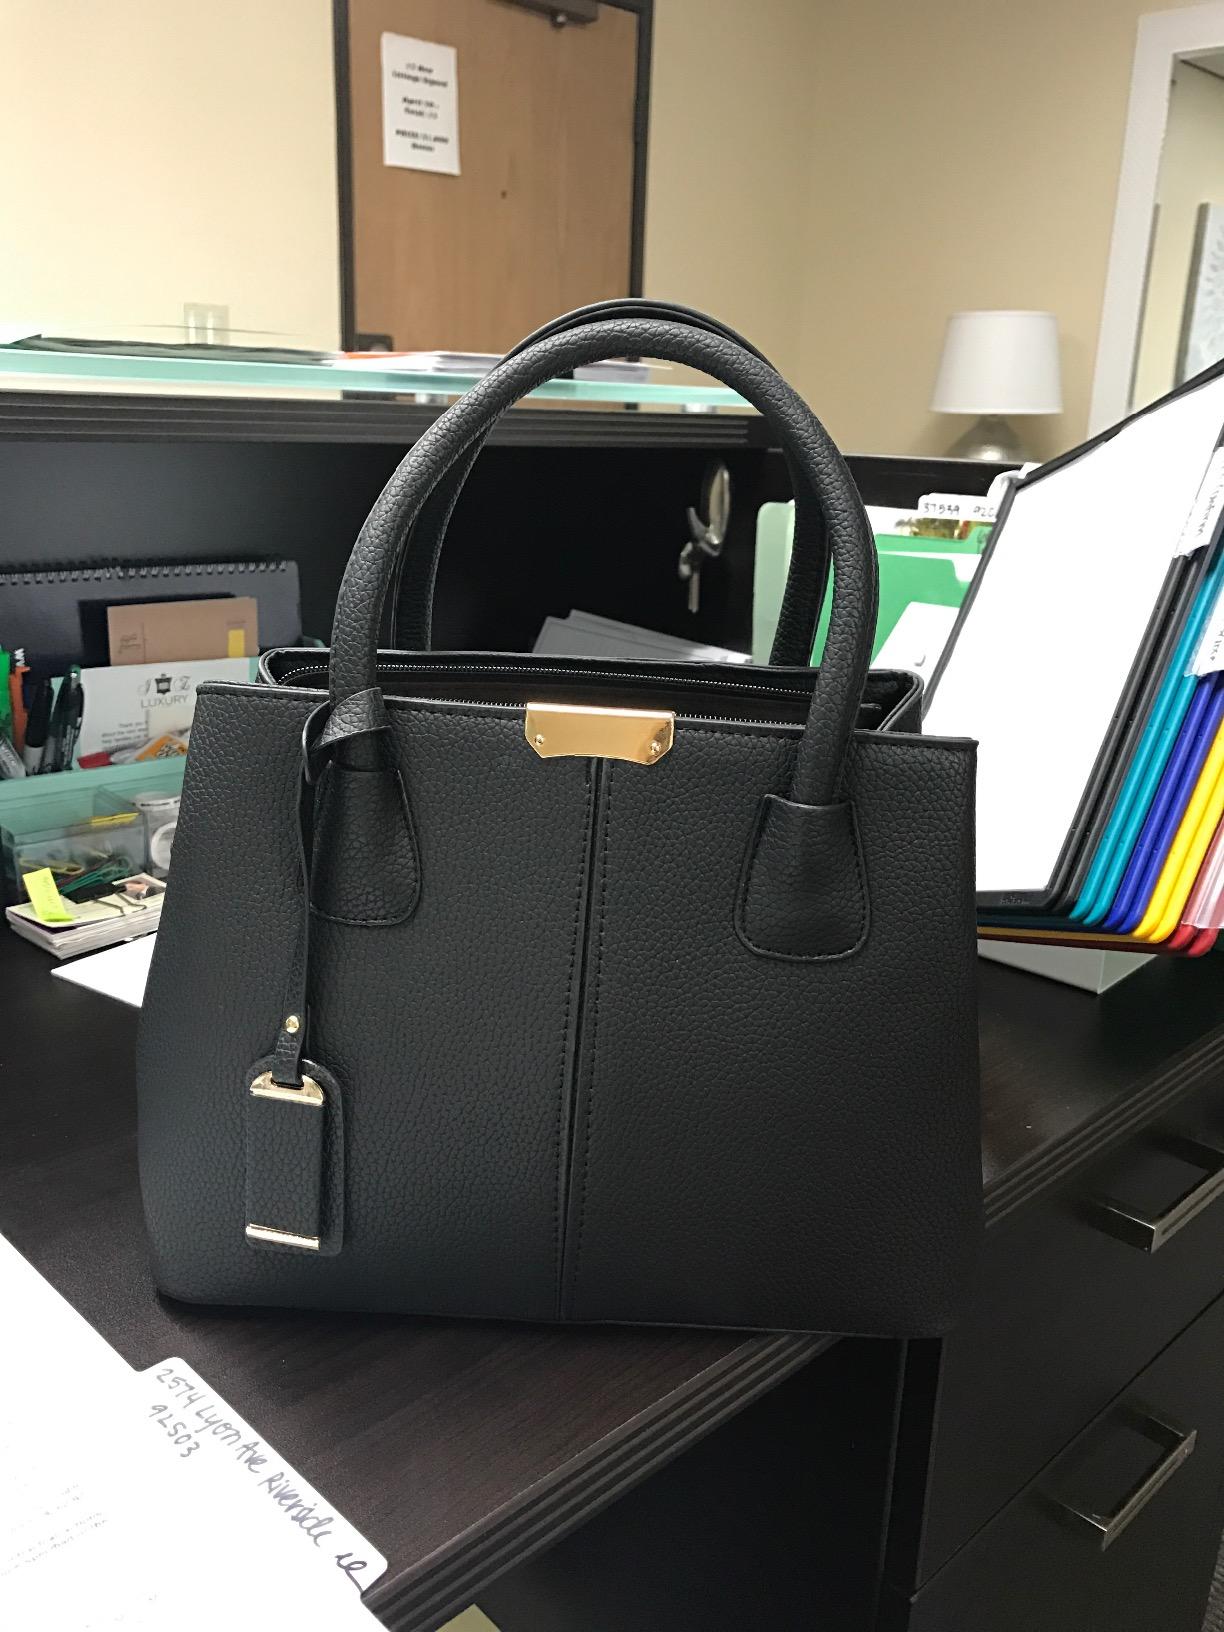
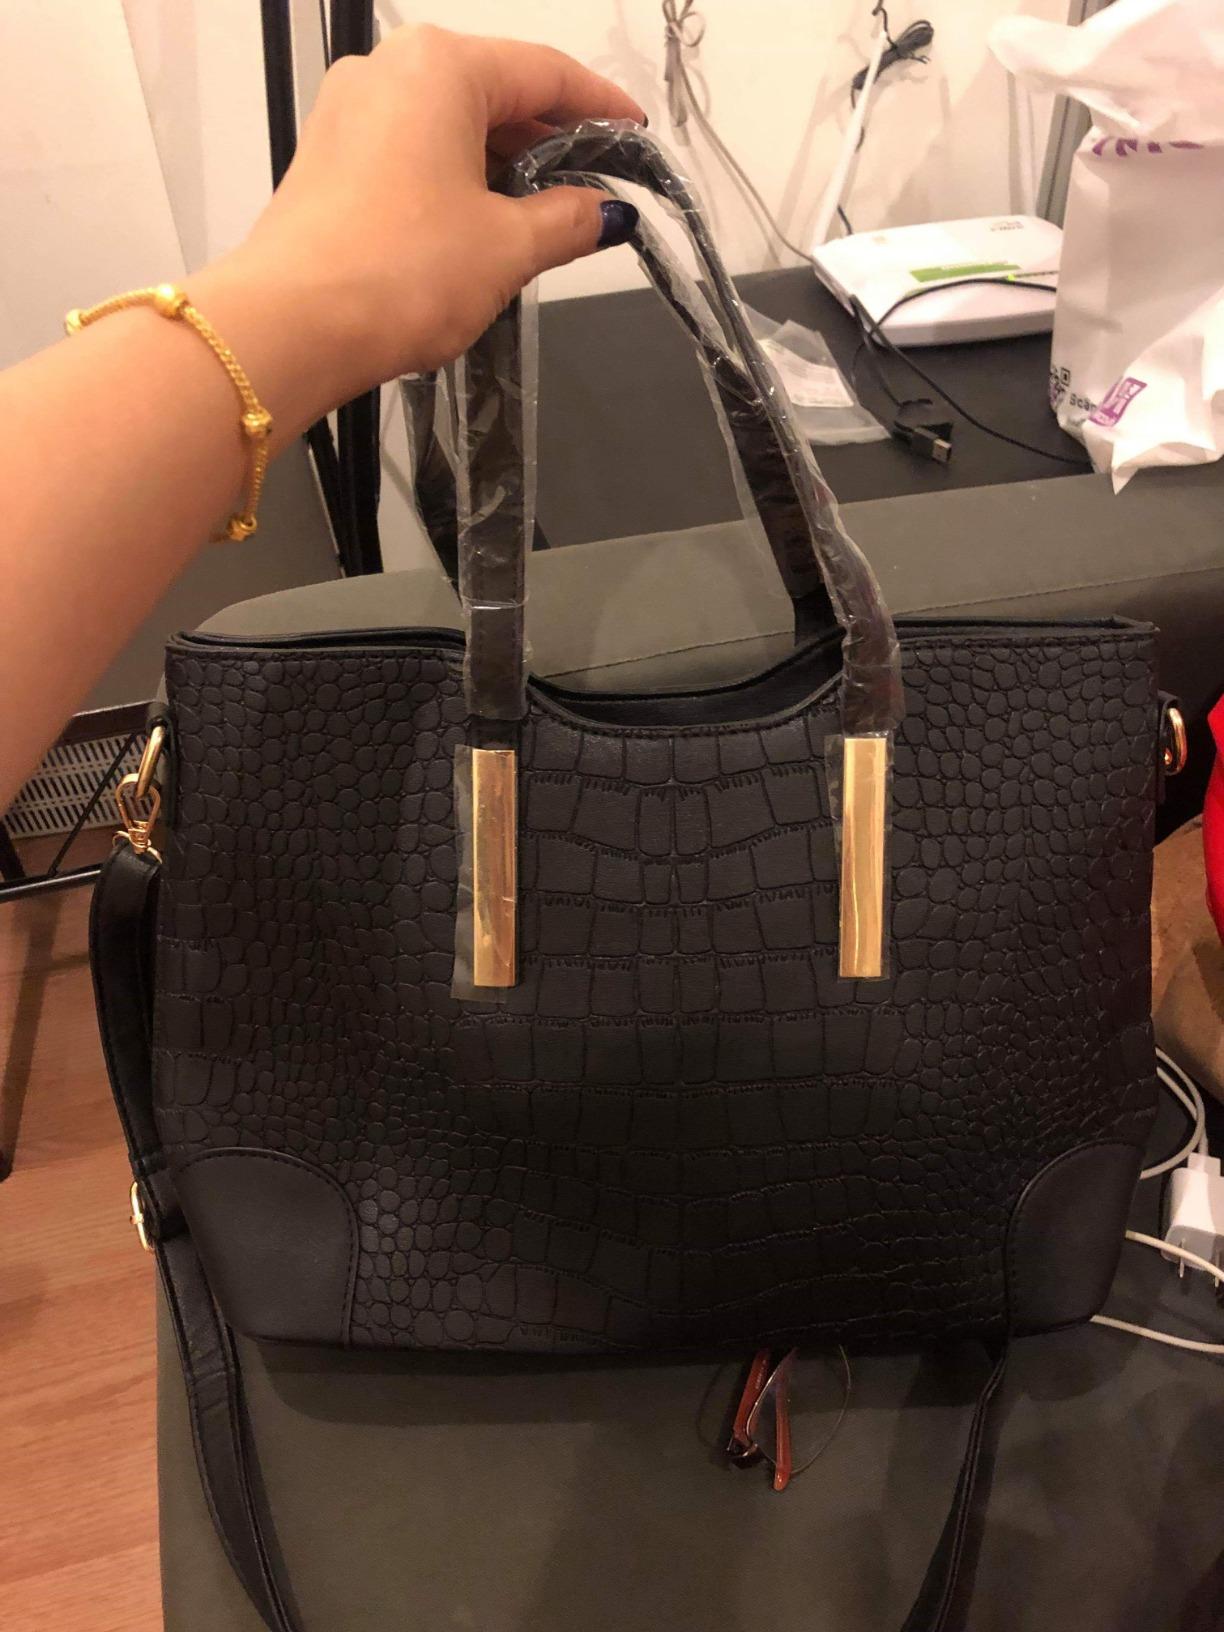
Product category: accessories_handbag
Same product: no